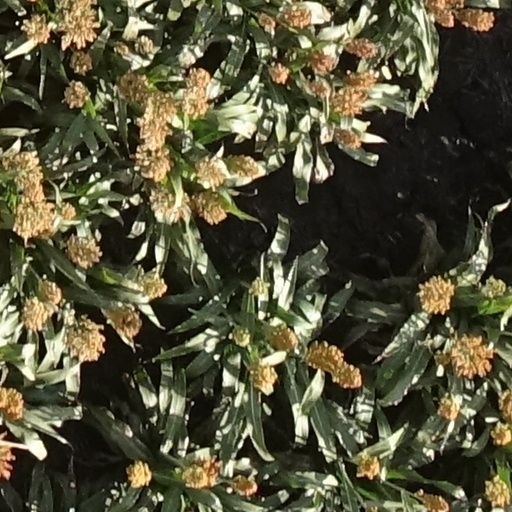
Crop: sorghum